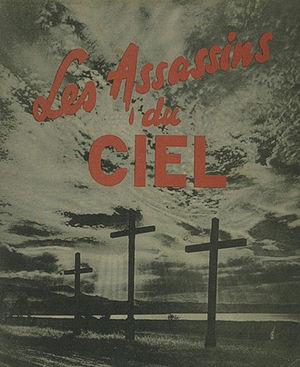
Brochure de 20 pages tenues par deux agrafes illustrée de nombreuses photos de bombardements, de destructions, d'obsèques de victimes de ces bombardements (image de Rennes) avec une chronologie précise du 18 juin 1940 au 4 avril 1943. Elle s'en prend aux alliés.
L'occupation allemande de la France durant la Seconde Guerre mondiale, couramment appelée l'Occupation, est un épisode de l'histoire de France durant lequel l'Allemagne nazie occupe militairement le territoire métropolitain français. L'Occupation commence avec l'armistice du 22 juin 1940 et s'achève avec la libération progressive du territoire à partir de juin-août 1944 en France continentale, précédée par la libération de la Corse en octobre 1943.